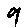
Label: 9